Religulous

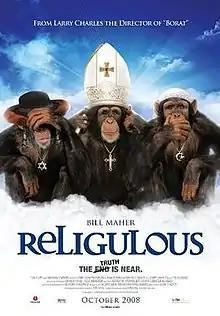
Theatrical release poster

Religulous is a 2008 American documentary film written by and starring comedian Bill Maher and directed by Larry Charles. The title of the film is a portmanteau derived from the words "religious" and "ridiculous". The documentary